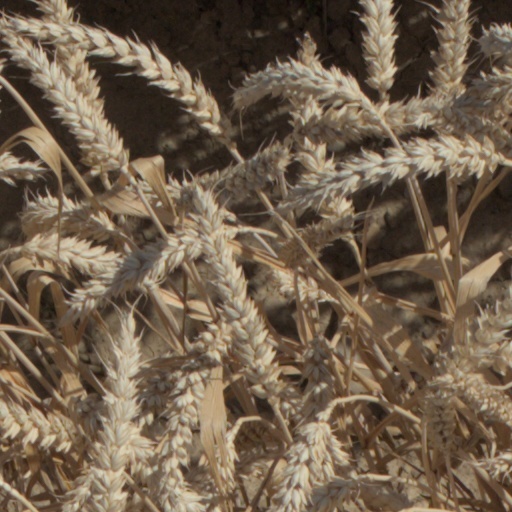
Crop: wheat